Consuelo Velázquez

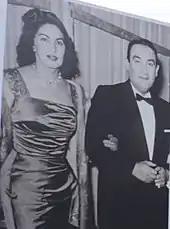
Velázquez with Pedro Vargas, s

Consuelo Velázquez Torres (August 21, 1916, in Ciudad Guzmán, Jalisco – January 22, 2005, Mexico City), also popularly known as Consuelito Velázquez, was a Mexican concert pianist and composer. She was the composer of famous Mexican ballads such as "Bésame mucho", "Amar y vivir", and "Cachito".